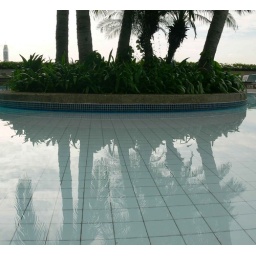
My hotel swimming pool on the 12th floor in Bangkok.